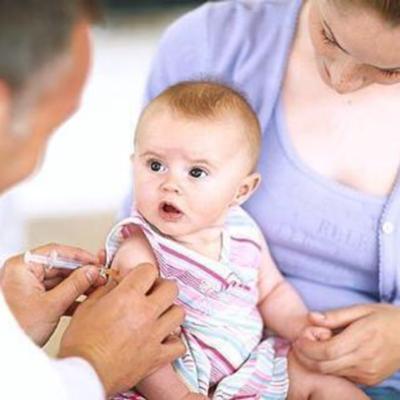
回答: 注射しながら「はじめての〜チュウ射〜グヘヘへ」とか言ってる医者の顔がムカつくほど醜い